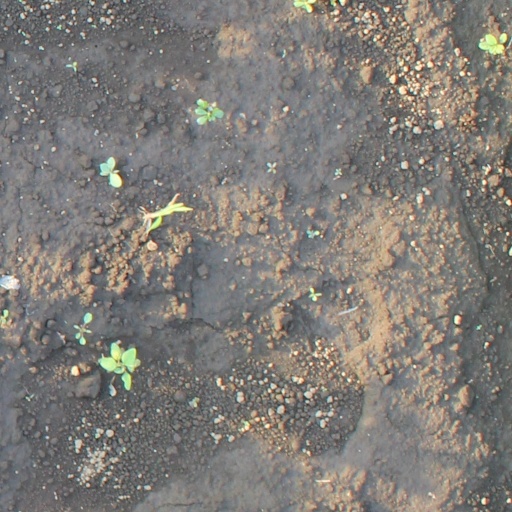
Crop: soybean